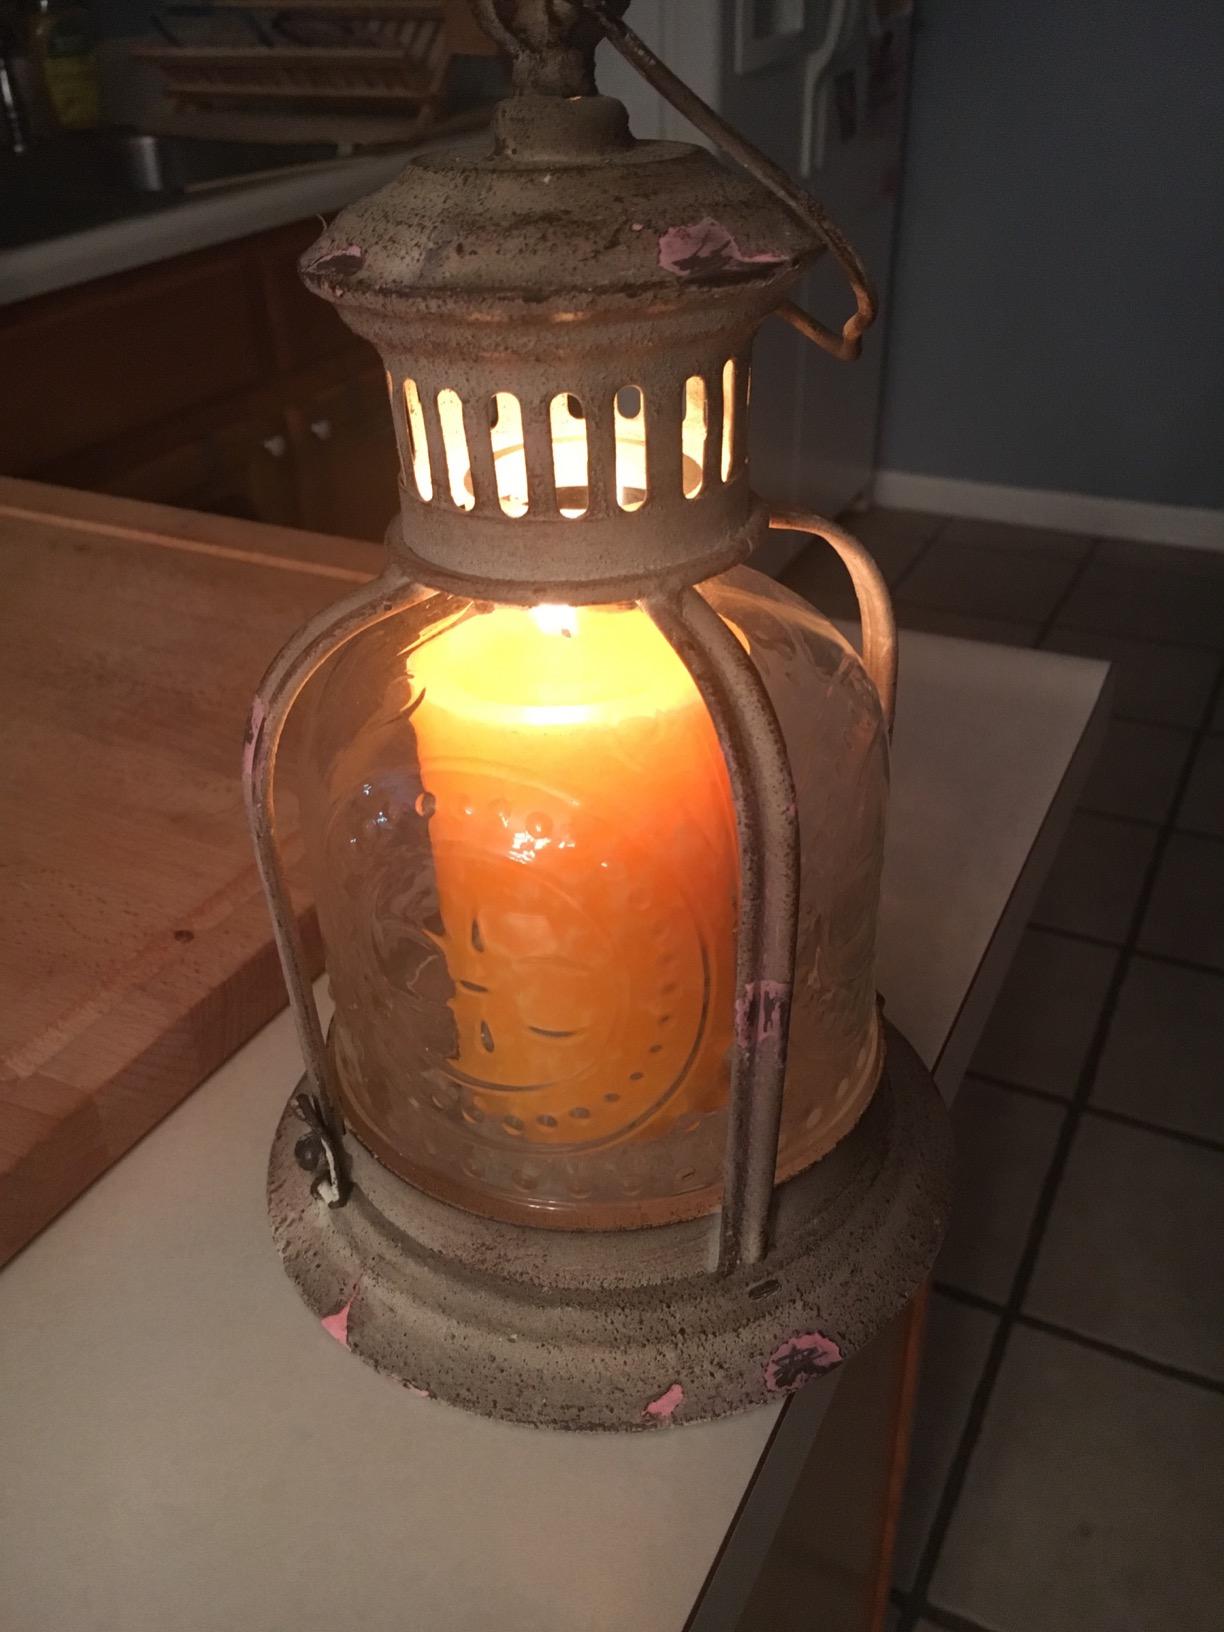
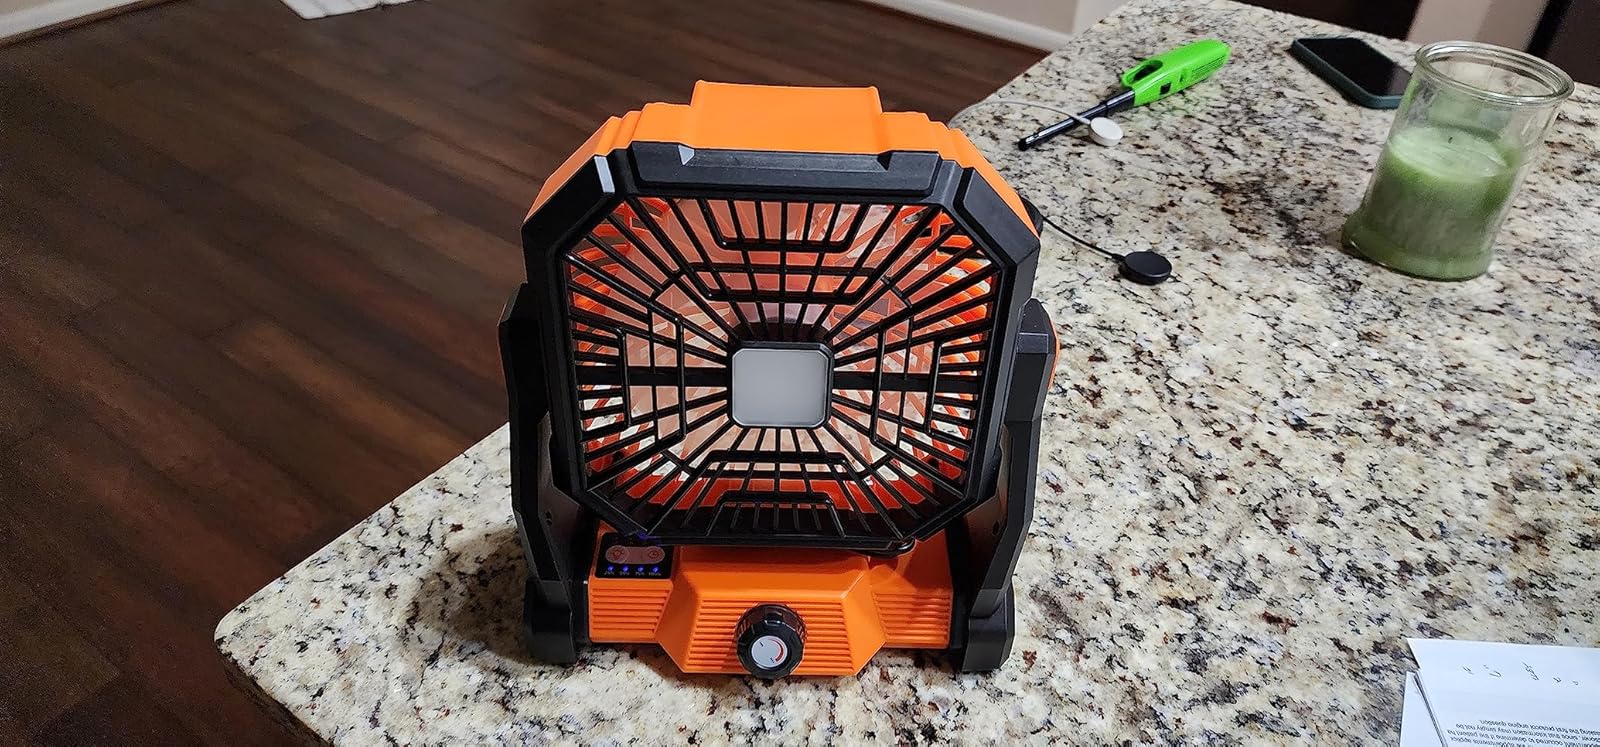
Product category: lantern
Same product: no